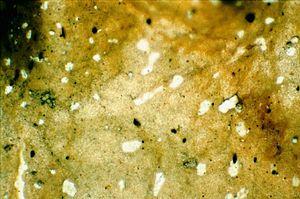
Une pseudocyphelle est une structure particulière aux champignons lichénisés.